Margaret Kennard

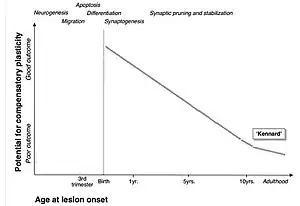
Graphical representation of the Kennard Principle

The observation that young brains reorganize more effectively than adult brains was first articulated by Kennard in 1936. Consequently, the notion that how well a brain can reorganize itself after damage as a function of the developmental stage is now known as the "Kennard principle". This research led to one of the earliest experimental evidence for age effects on neuroplasticity.